David Albala

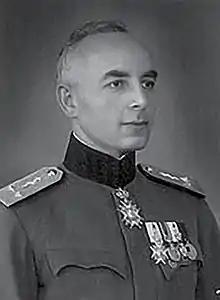
David Albala 1939

David Albala (born David Kovu; 1 September 1886 – 4 April 1942) was a Serbian military officer, physician, diplomat and Jewish community leader.